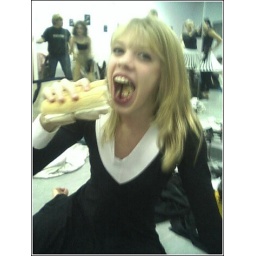
pine box in studio